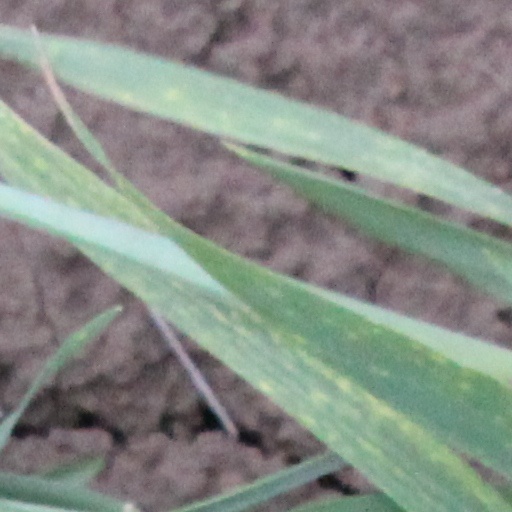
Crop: wheat